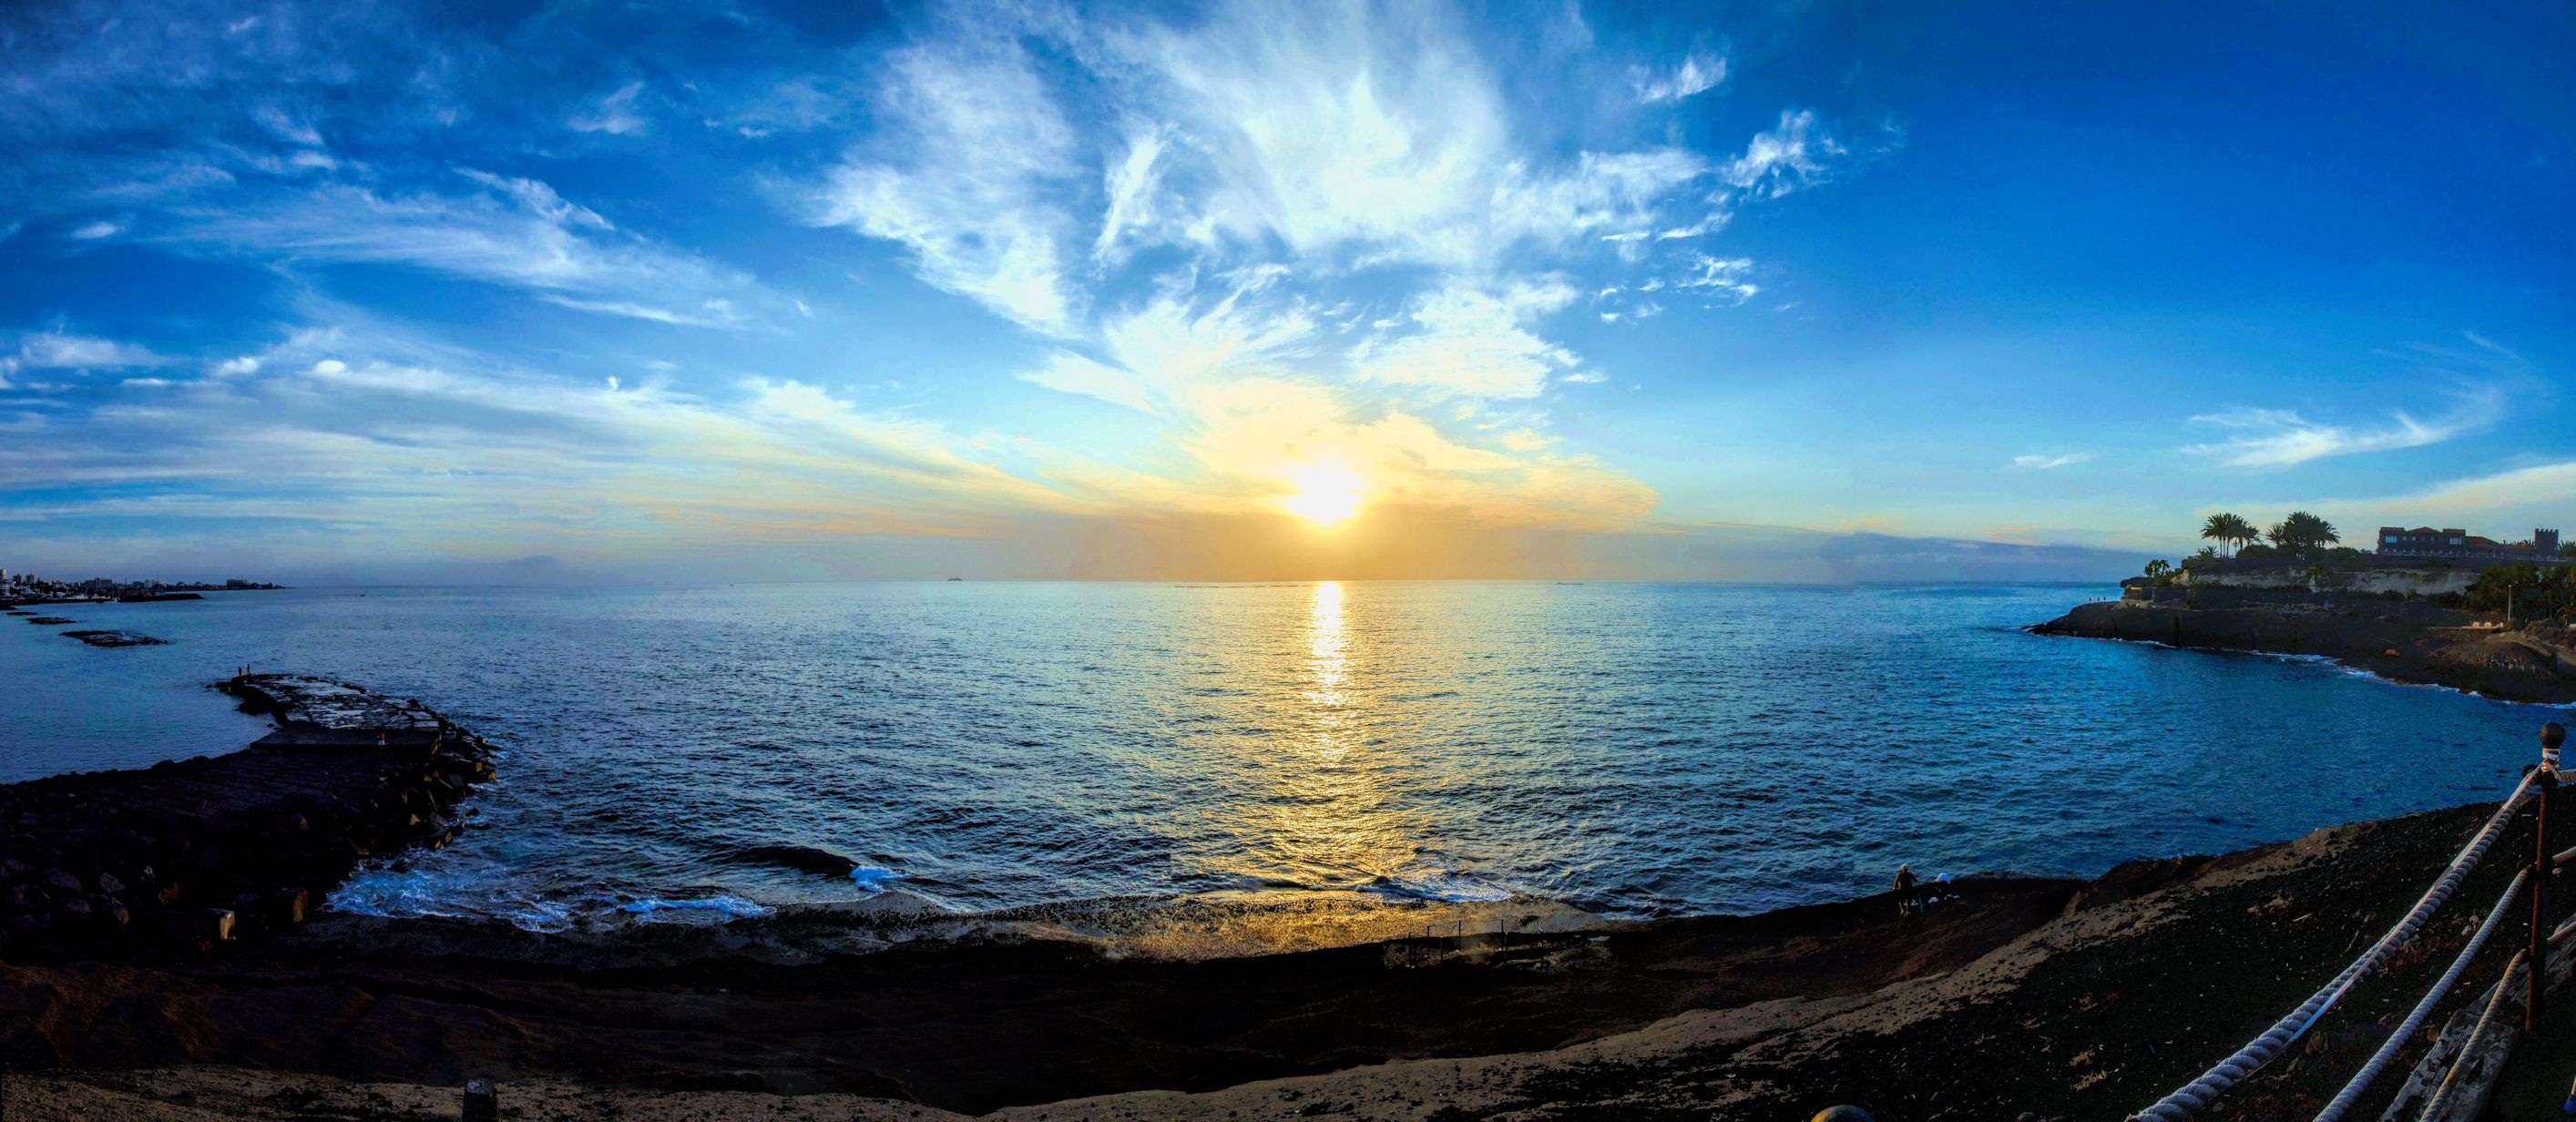
beach, sea, coast, water, nature, ocean, horizon, mountain, cloud, sky, sunrise, sunset, sunlight, shore, wave, dawn, stone, dusk, evening, bay, tourism, terrain, spain, tenerife, cape, canary, wind wave